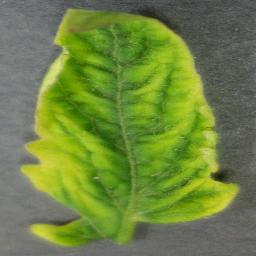
Label: Tomato___Tomato_Yellow_Leaf_Curl_Virus